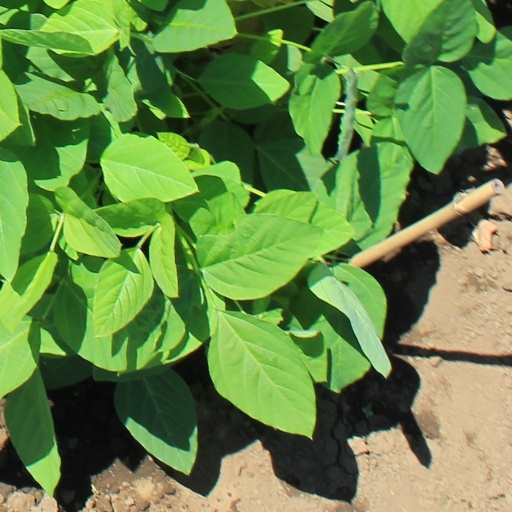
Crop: soybean